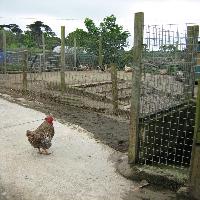
Weather: cloudy or overcast